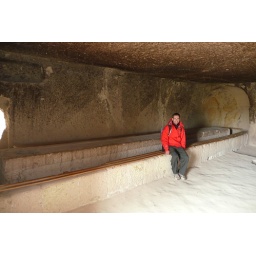
Pete sitting at carved rock dining table in refectory at Goreme Open-Air Museum